Konishiki Yasokichi I

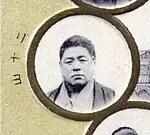

The Konishiki "shikona" is considered a prestigious legacy in Takasago stable. The name is traditionally bestowed to promising wrestlers. Hawaiian-born "ōzeki" Konishiki Yasokichi was named after him but is actually the 6th generation Konishiki. In total, three wrestlers named Konishiki have been promoted to the top "makuuchi" division.